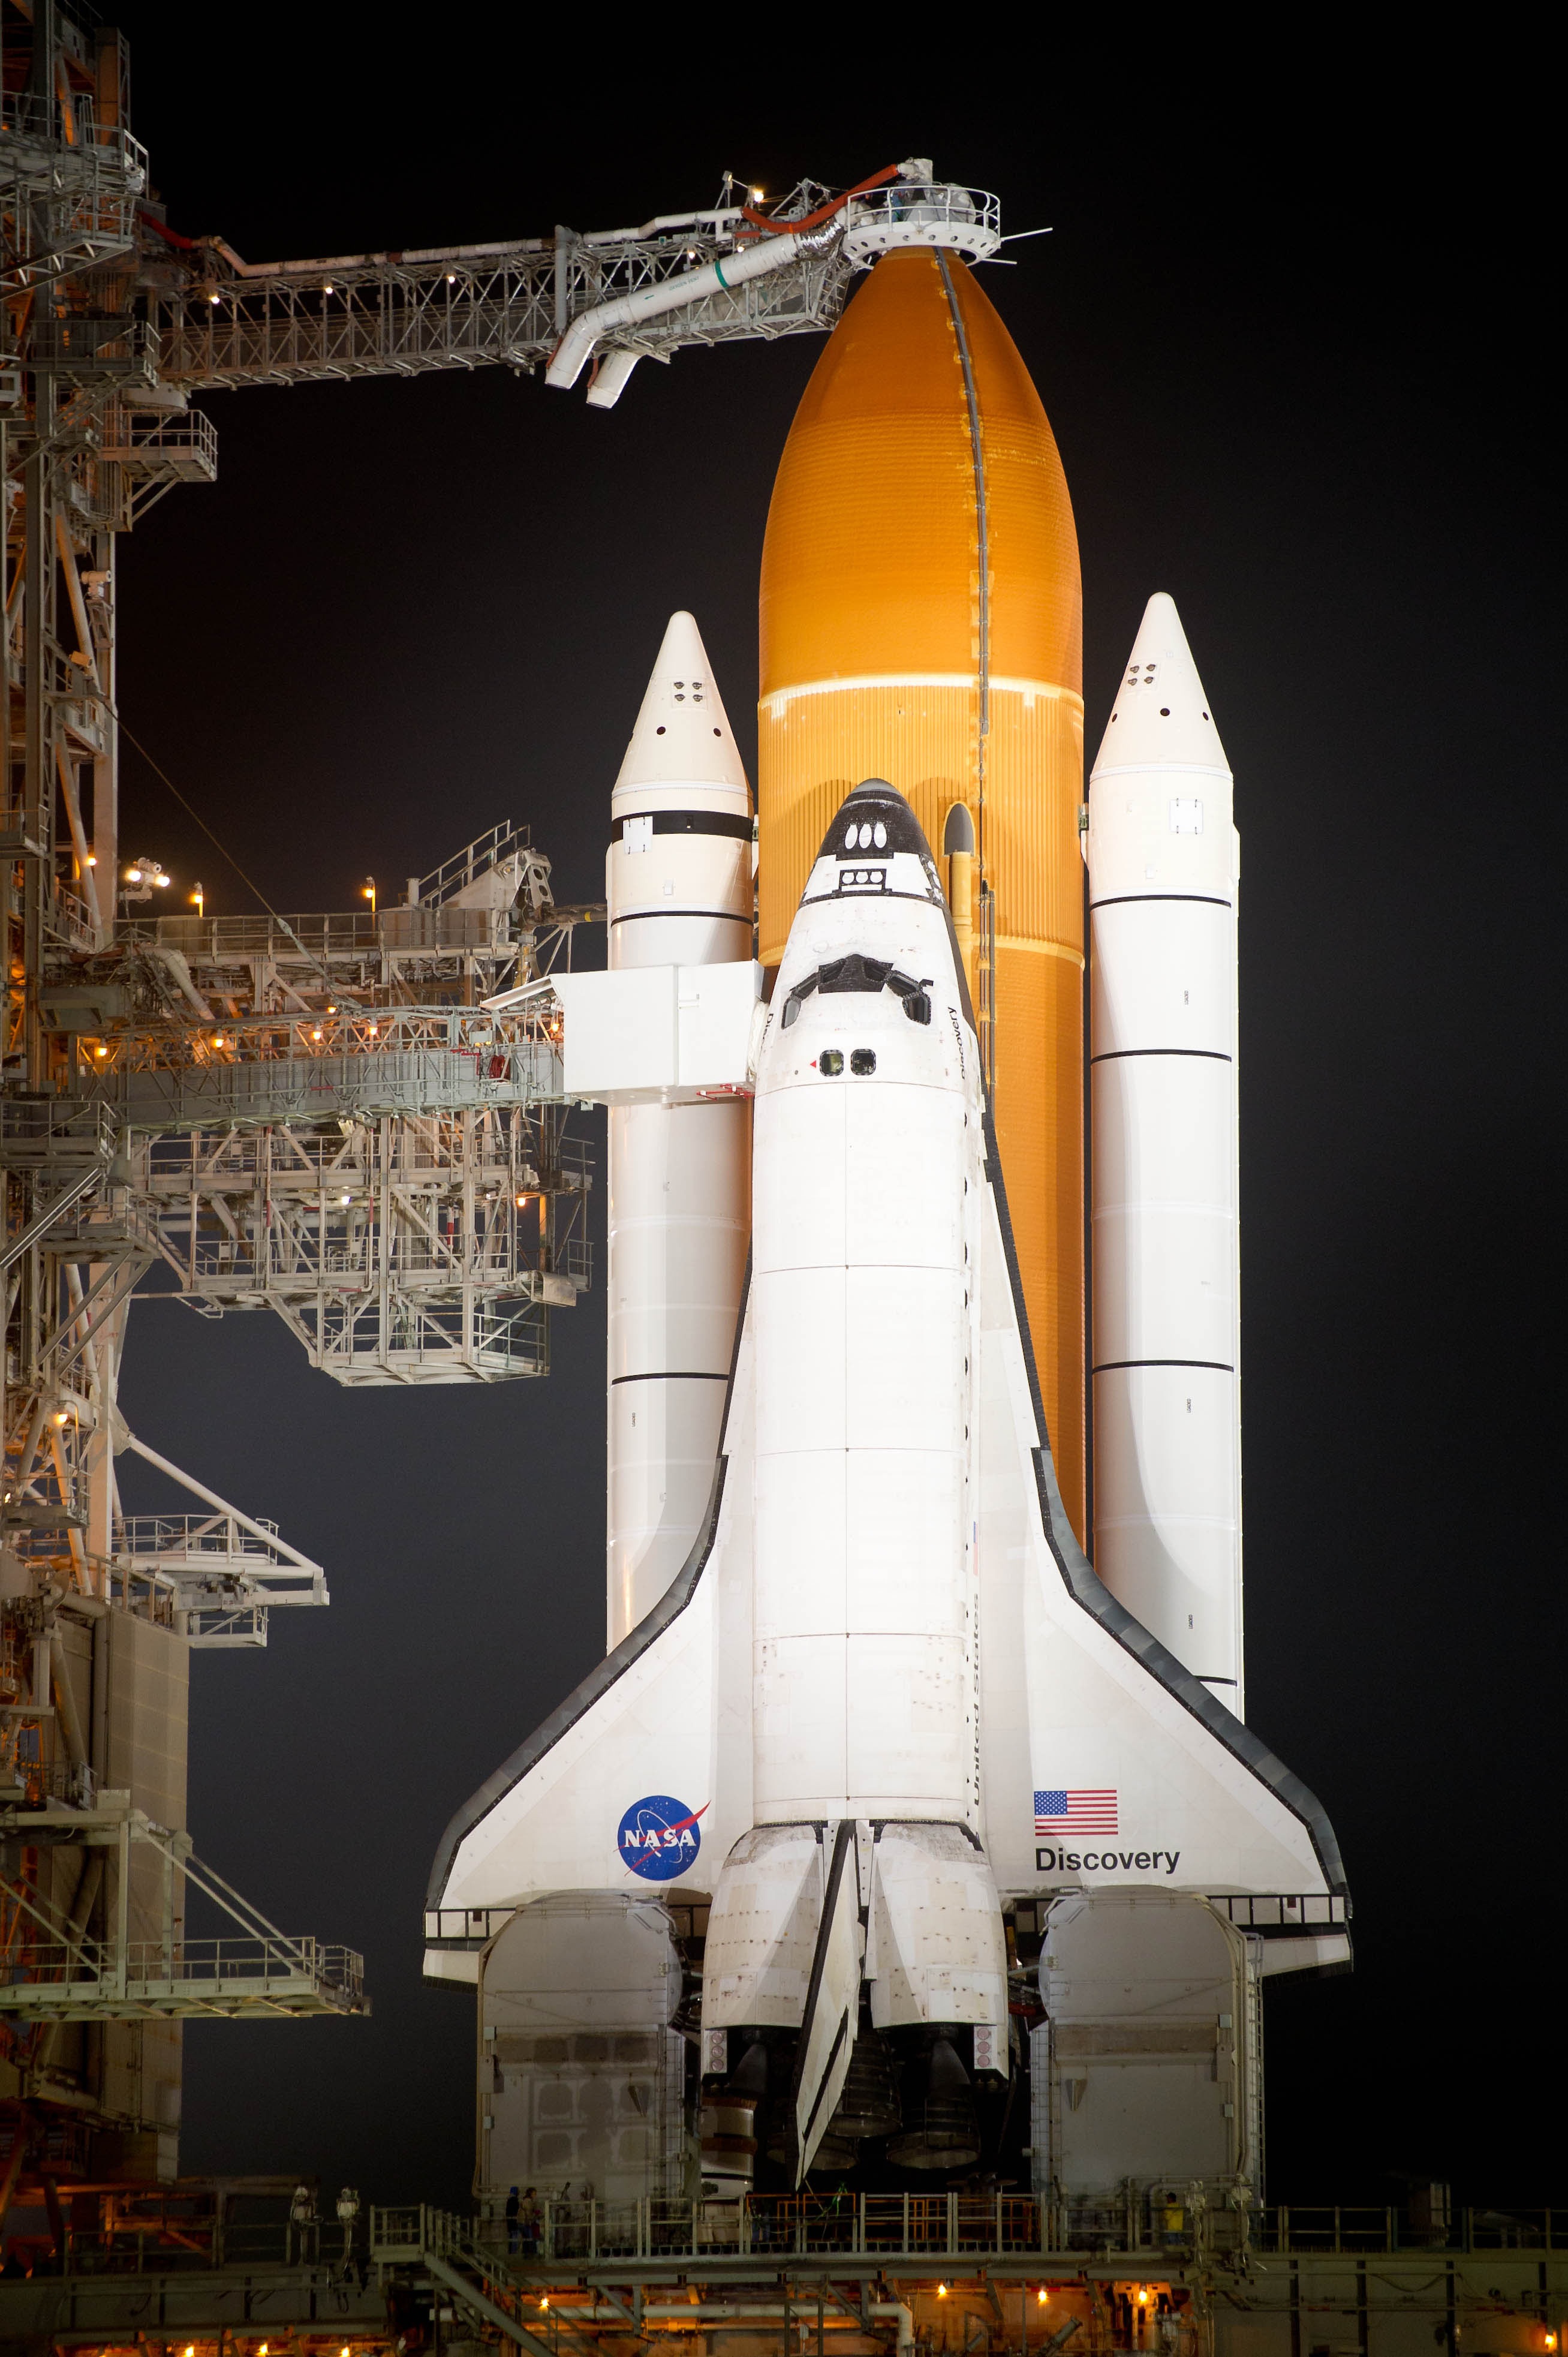
vehicle, tower, aviation, space, rocket, preparation, astronaut, discovery, spaceship, shuttle, spacecraft, launch pad, space shuttle, atmosphere of earth, pre flight, boosters, space shuttle discovery, spaceplane